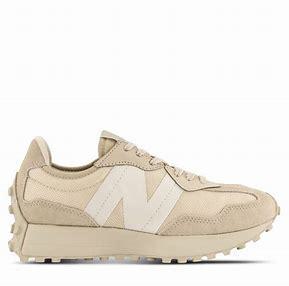
Brand: New
Model: Balance New Balance 327 Marathon